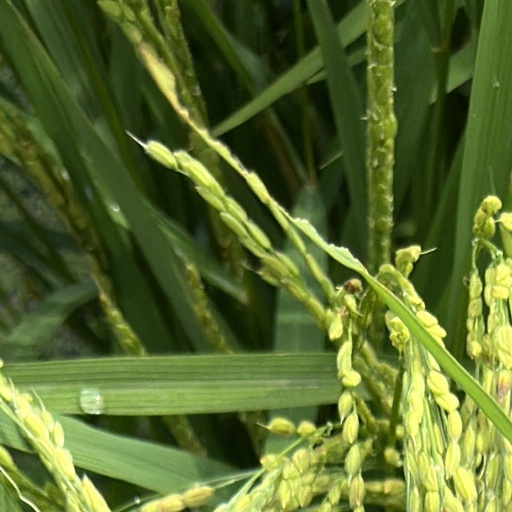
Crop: rice